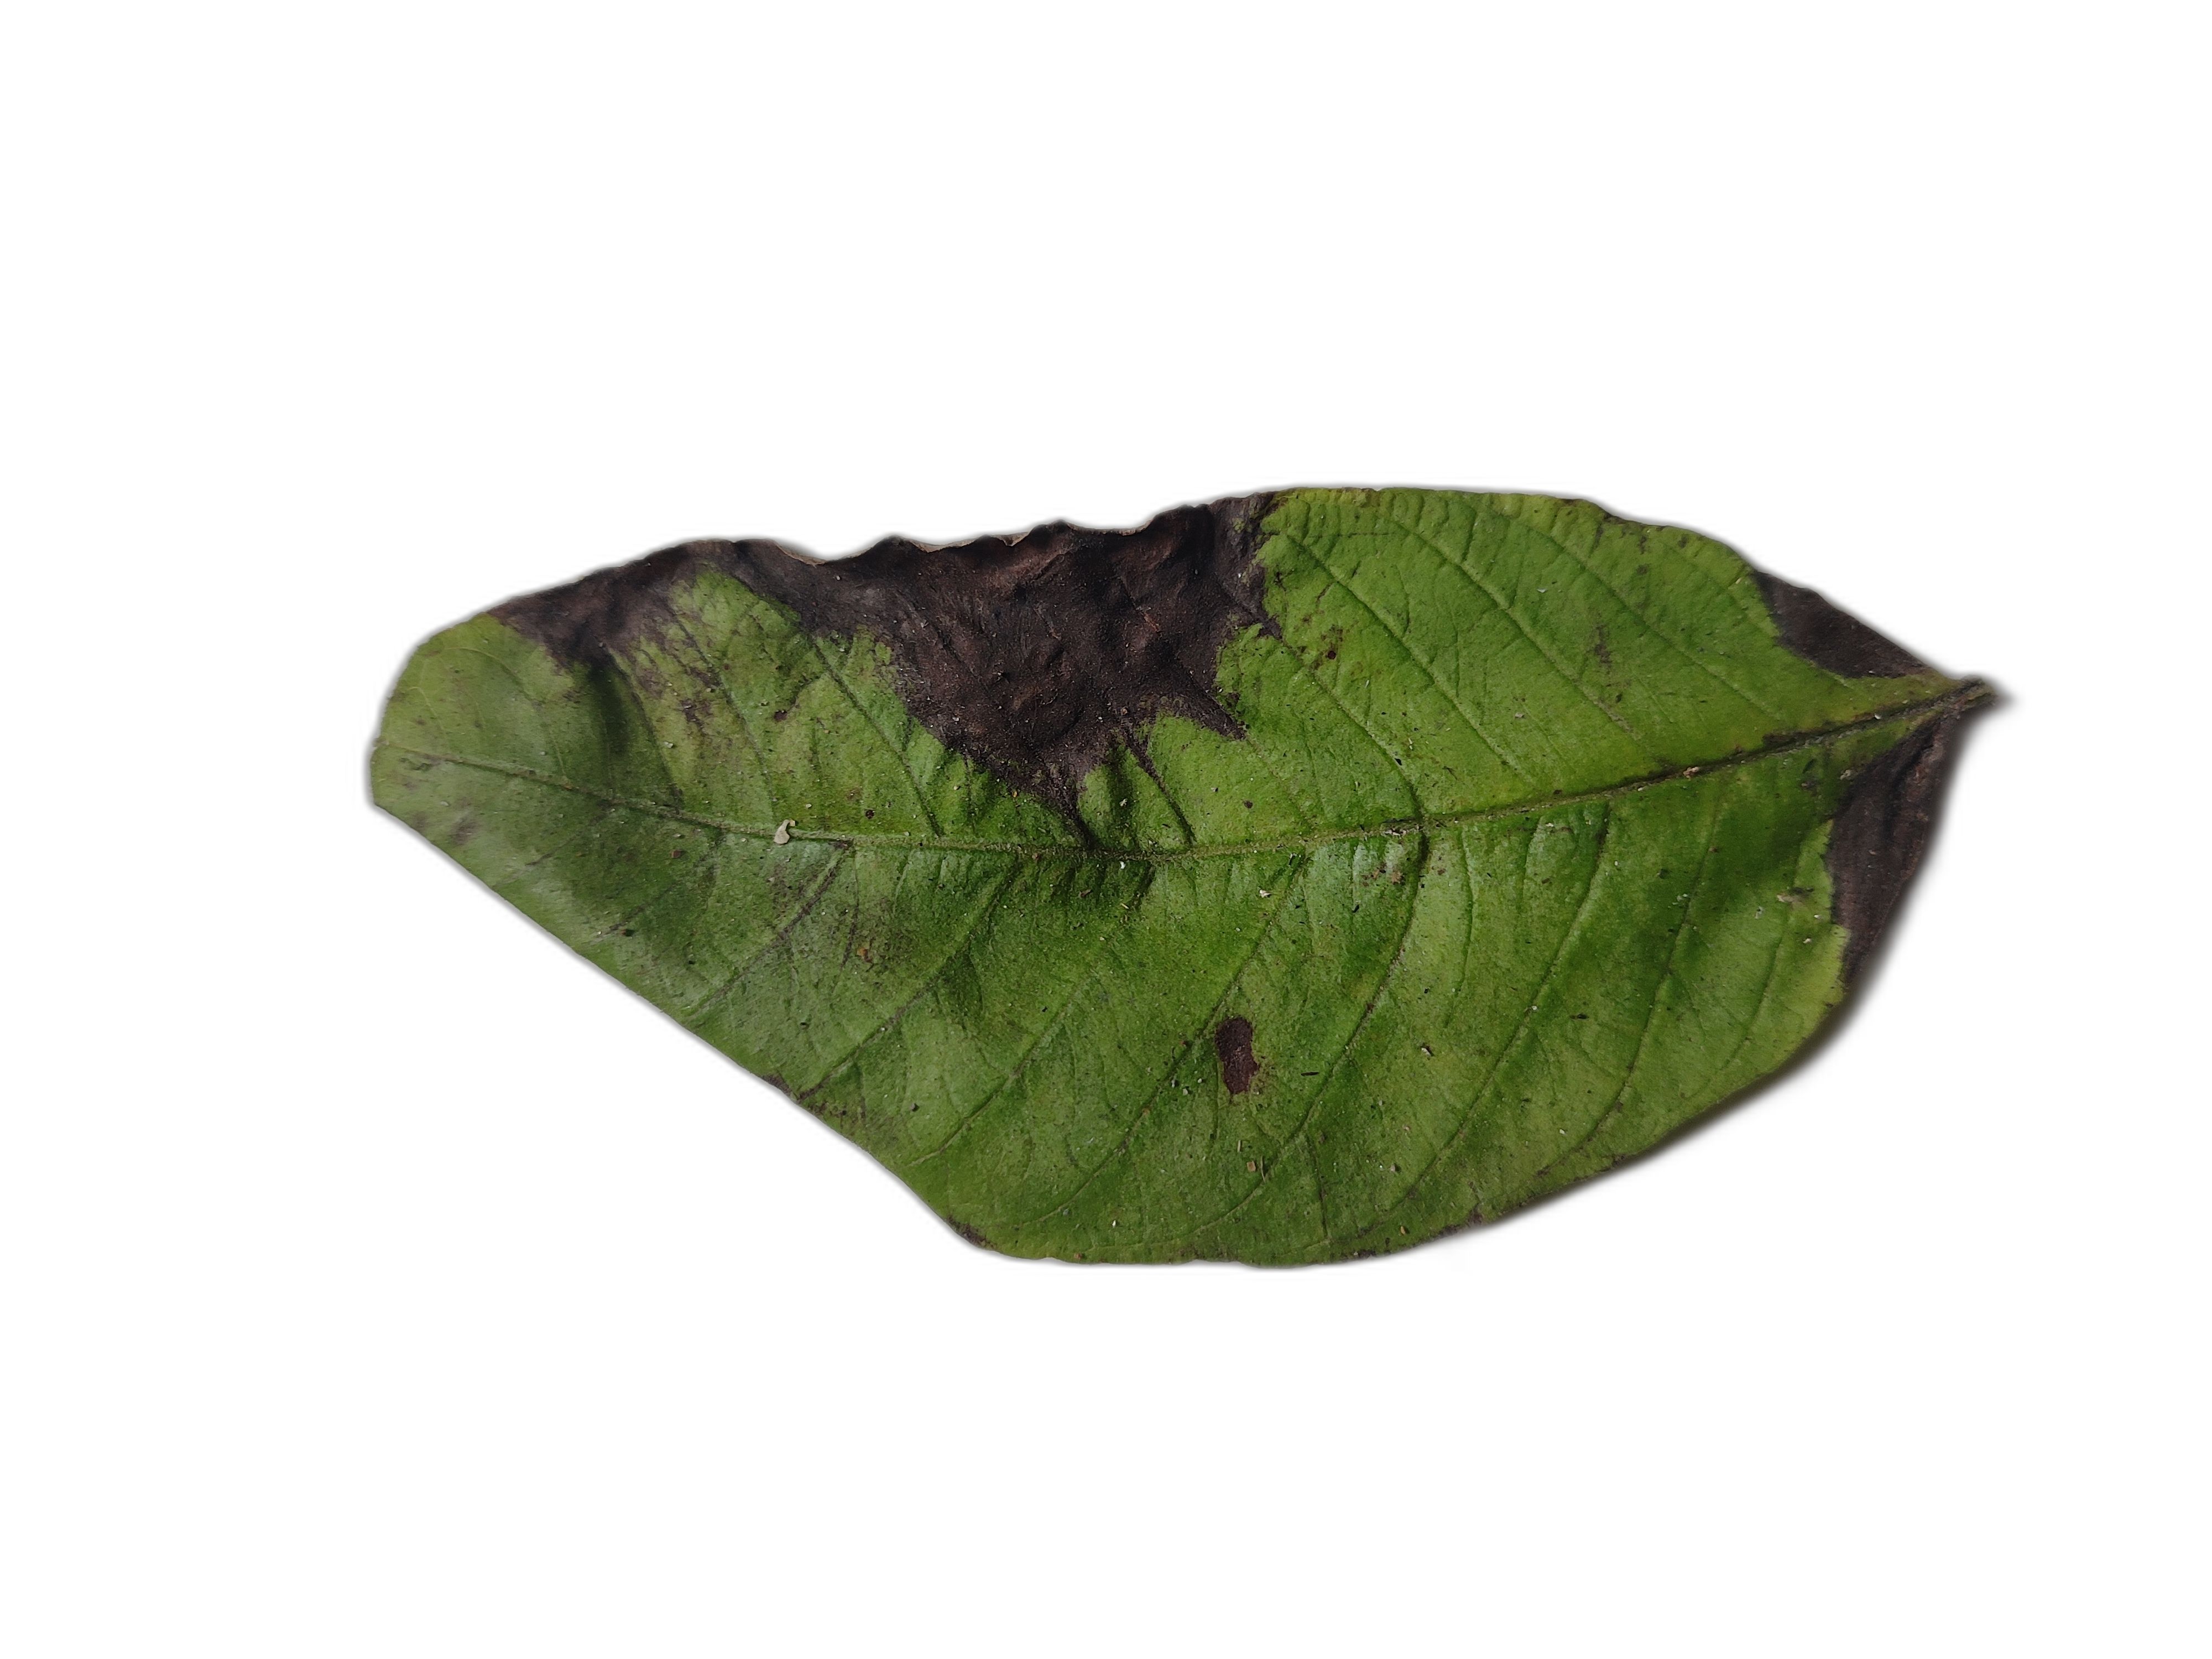
Plant part: leaf
Disease: Canker